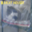
Label: cat